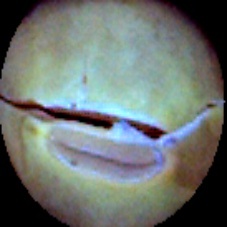
Label: Skin-damaged